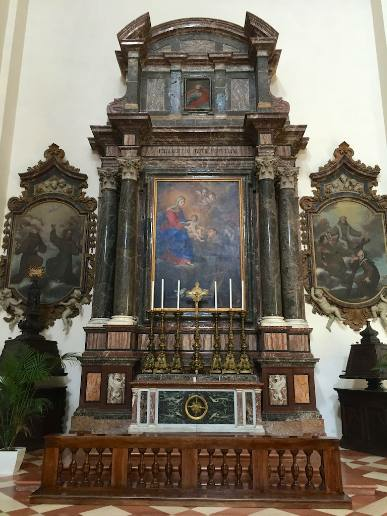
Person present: No